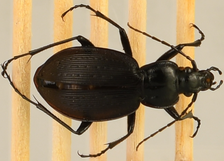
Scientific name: Carabus goryi
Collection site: Mountain Lake Biological Station NEON (MLBS), plot MLBS_005